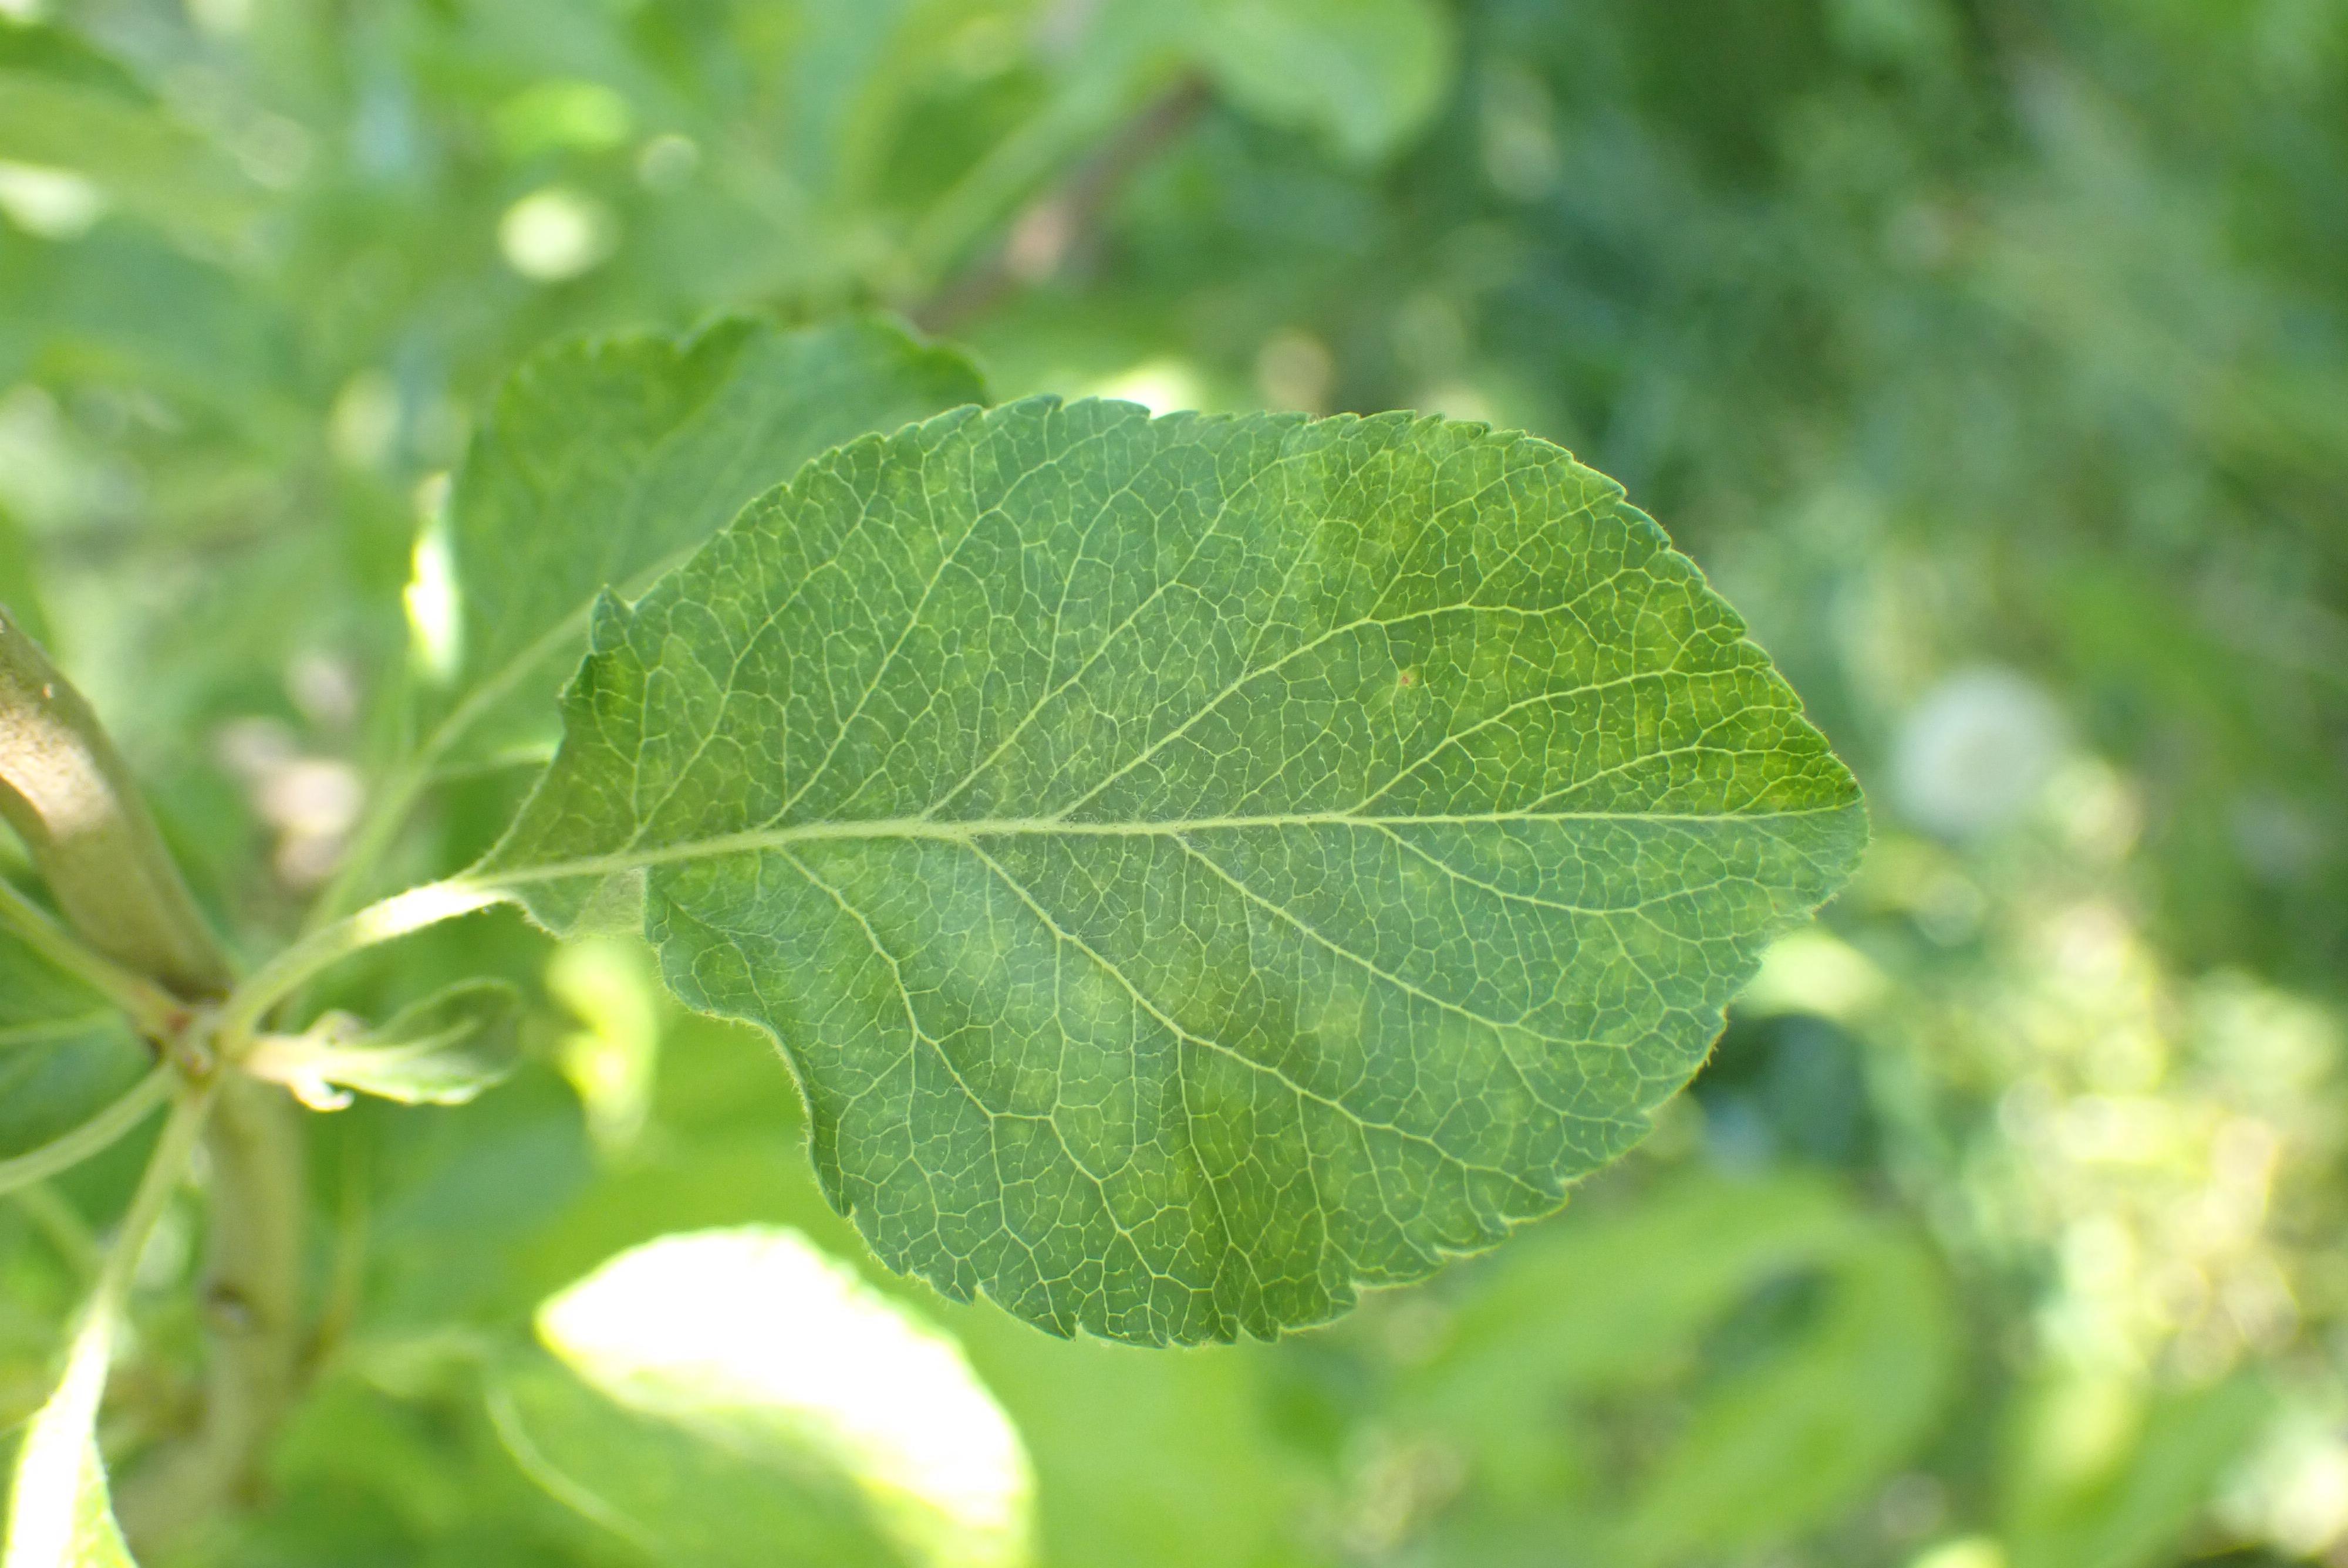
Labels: scab